Matteo Renzi

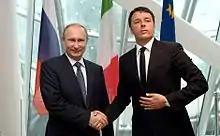
Renzi and President Vladimir Putin at the opening of Russia Day at Expo 2015

Renzi is seen as an ally of French president François Hollande of the Socialist Party. On 15 March 2014, Renzi met Hollande in Paris, agreeing with him a common economic policy focused not only on the austerity measures imposed by the so-called European troika of the European Commission, European Central Bank, and International Monetary Fund but also on more flexible policies to promote economic growth in the European Union. Renzi is a close personal friend of French prime minister Manuel Valls, with the two leaders often regarded as being heirs of the Third Way politics espoused by the likes of Tony Blair. On 7 January 2015, after the Charlie Hebdo shooting in Paris which caused the death of 17 people, Renzi expressed horror and dismay, offering his best wishes to the people of France, noting his close relationships with the French prime minister and Paris mayor Anne Hidalgo. On 11 January, he joined more than forty world leaders and three million people in the Republican marches organised by President Hollande.